2023 Canadian wildfires

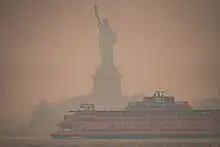
The Statue of Liberty on June 7

Quebec was particularly hard hit during the 2023 wildfire season, with more frequent wildfires than in the past, and fewer resources and experience with which to fight them. It saw the most area burned of any province with . As of June 10, the province had reported 446 fires, compared to the average of 212 for the same date.